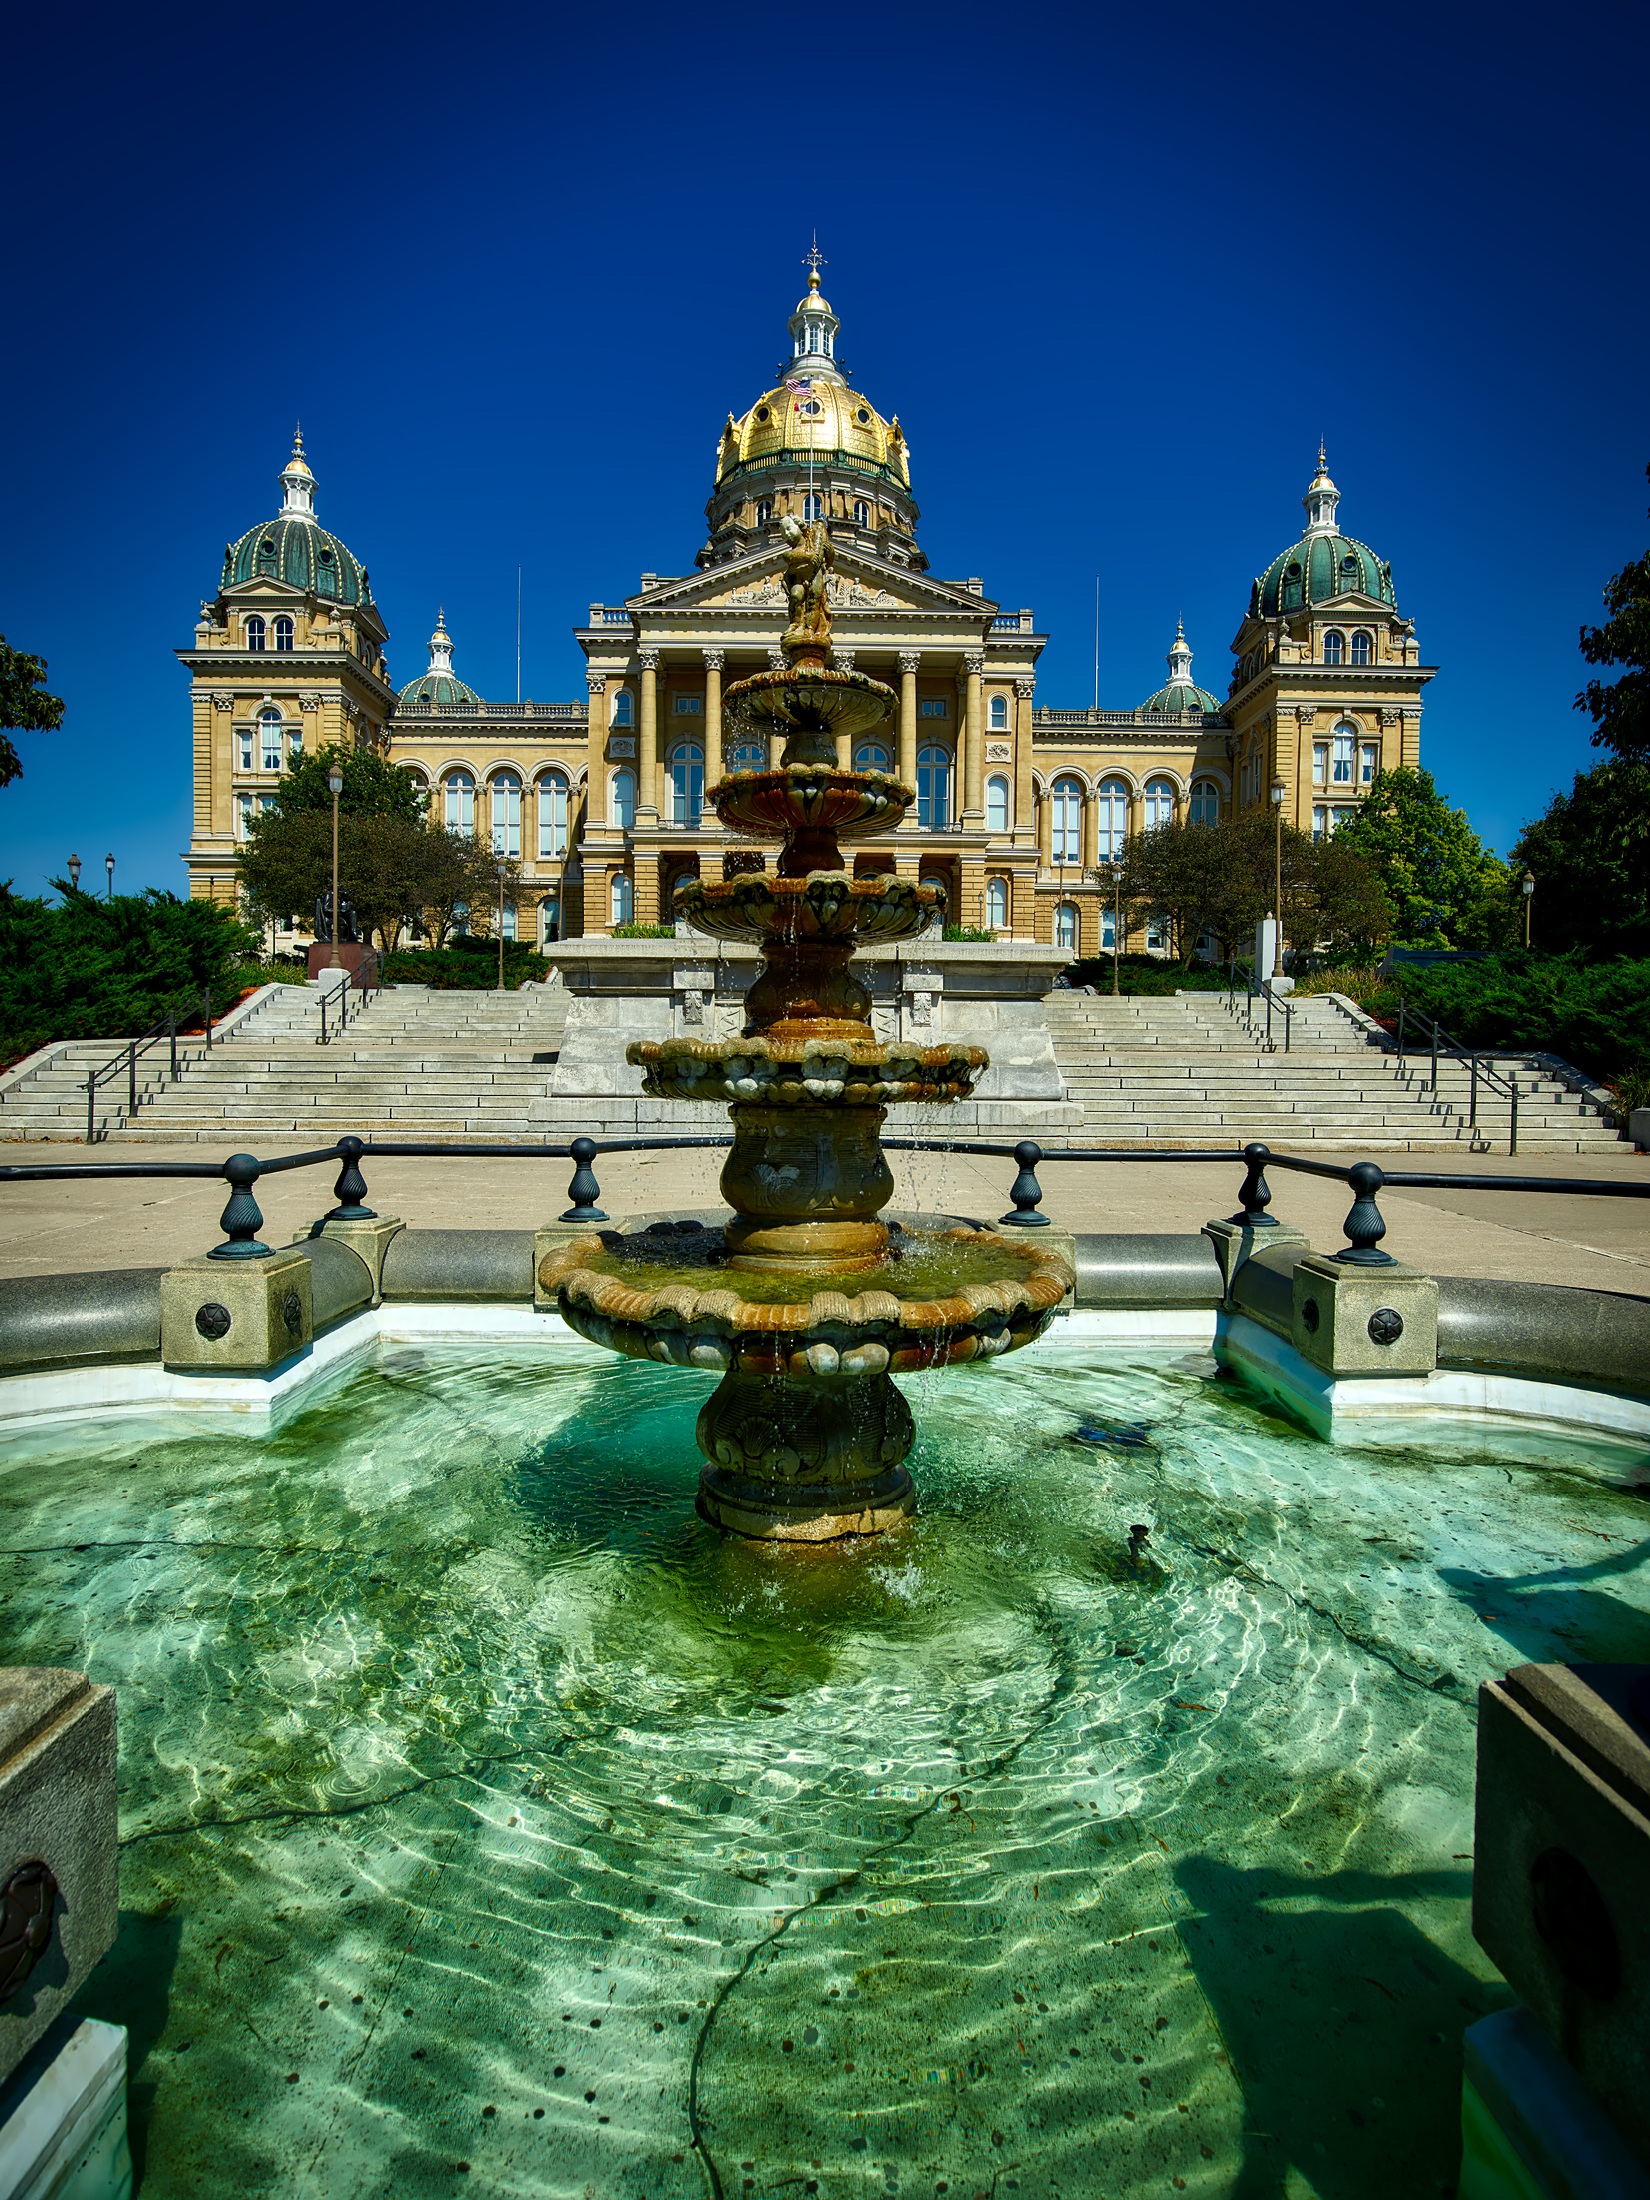
water, architecture, building, palace, steps, pool, entrance, plaza, landmark, historic, tourism, place of worship, hdr, temple, iowa, fountain, front, government, dome, estate, water feature, des moines, state capitol